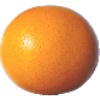
Label: pink_grapefruit